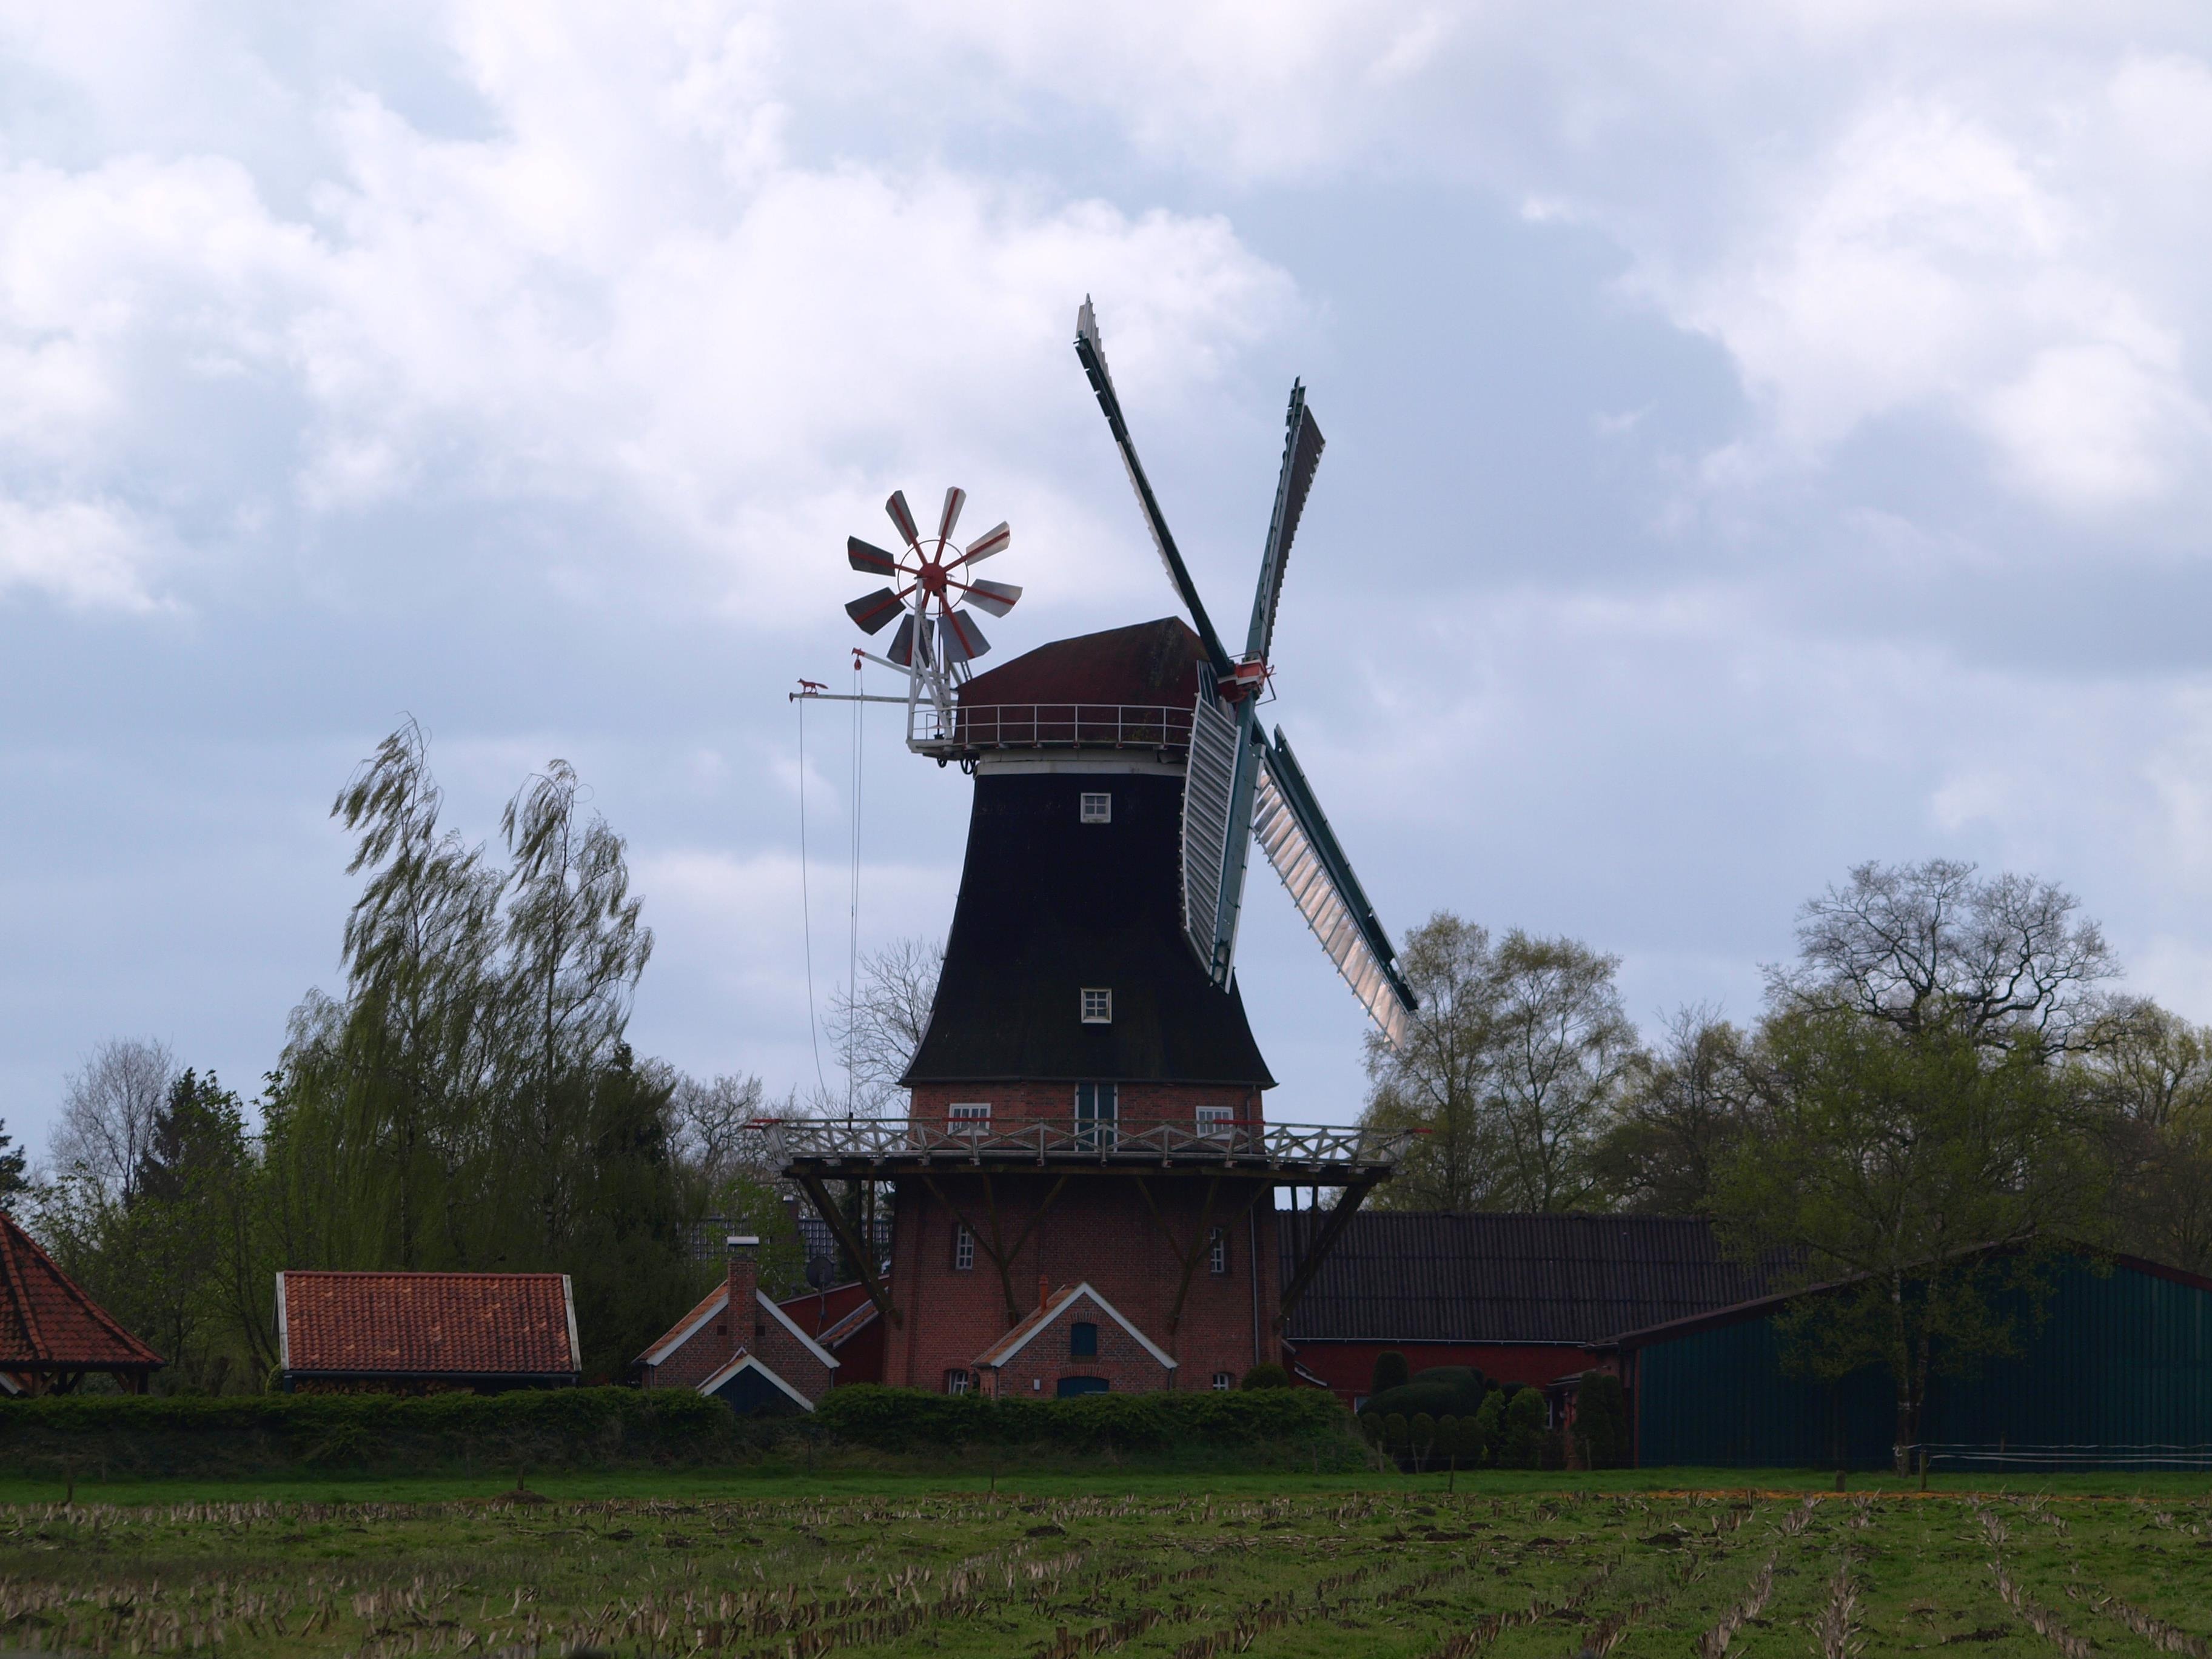
field, farm, windmill, wind, building, vehicle, machine, pinwheel, mill, east frisia, rural area, flour mill